Siege of Syracuse (213–212 BC)

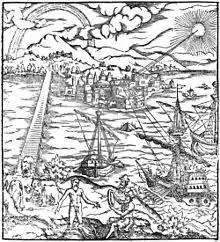
Archimedes sets Roman ships on fire before Syracuse with the help of parabolic mirrors.

The siege bogged down to a stalemate with the Romans unable to force their way into the city or keep their blockade tight enough to stop supplies reaching the defenders, and the Syracusans unable to force the Romans to withdraw. The Carthaginians realised the potential hindrance a continuing Syracusan defence could cause to the Roman war effort and attempted to relieve the city from the besiegers but were driven back. Though they planned another attempt, they could not afford the necessary troops and ships with the ongoing war against the Romans in Hispania, and the Syracusans were on their own. However, the Carthaginians were successful in resupplying the city, while their land forces under Himilco were able to capture several Sicilian cities, including the old Carthaginian stronghold of Agrigentum, due to the Roman preoccupation with the siege.